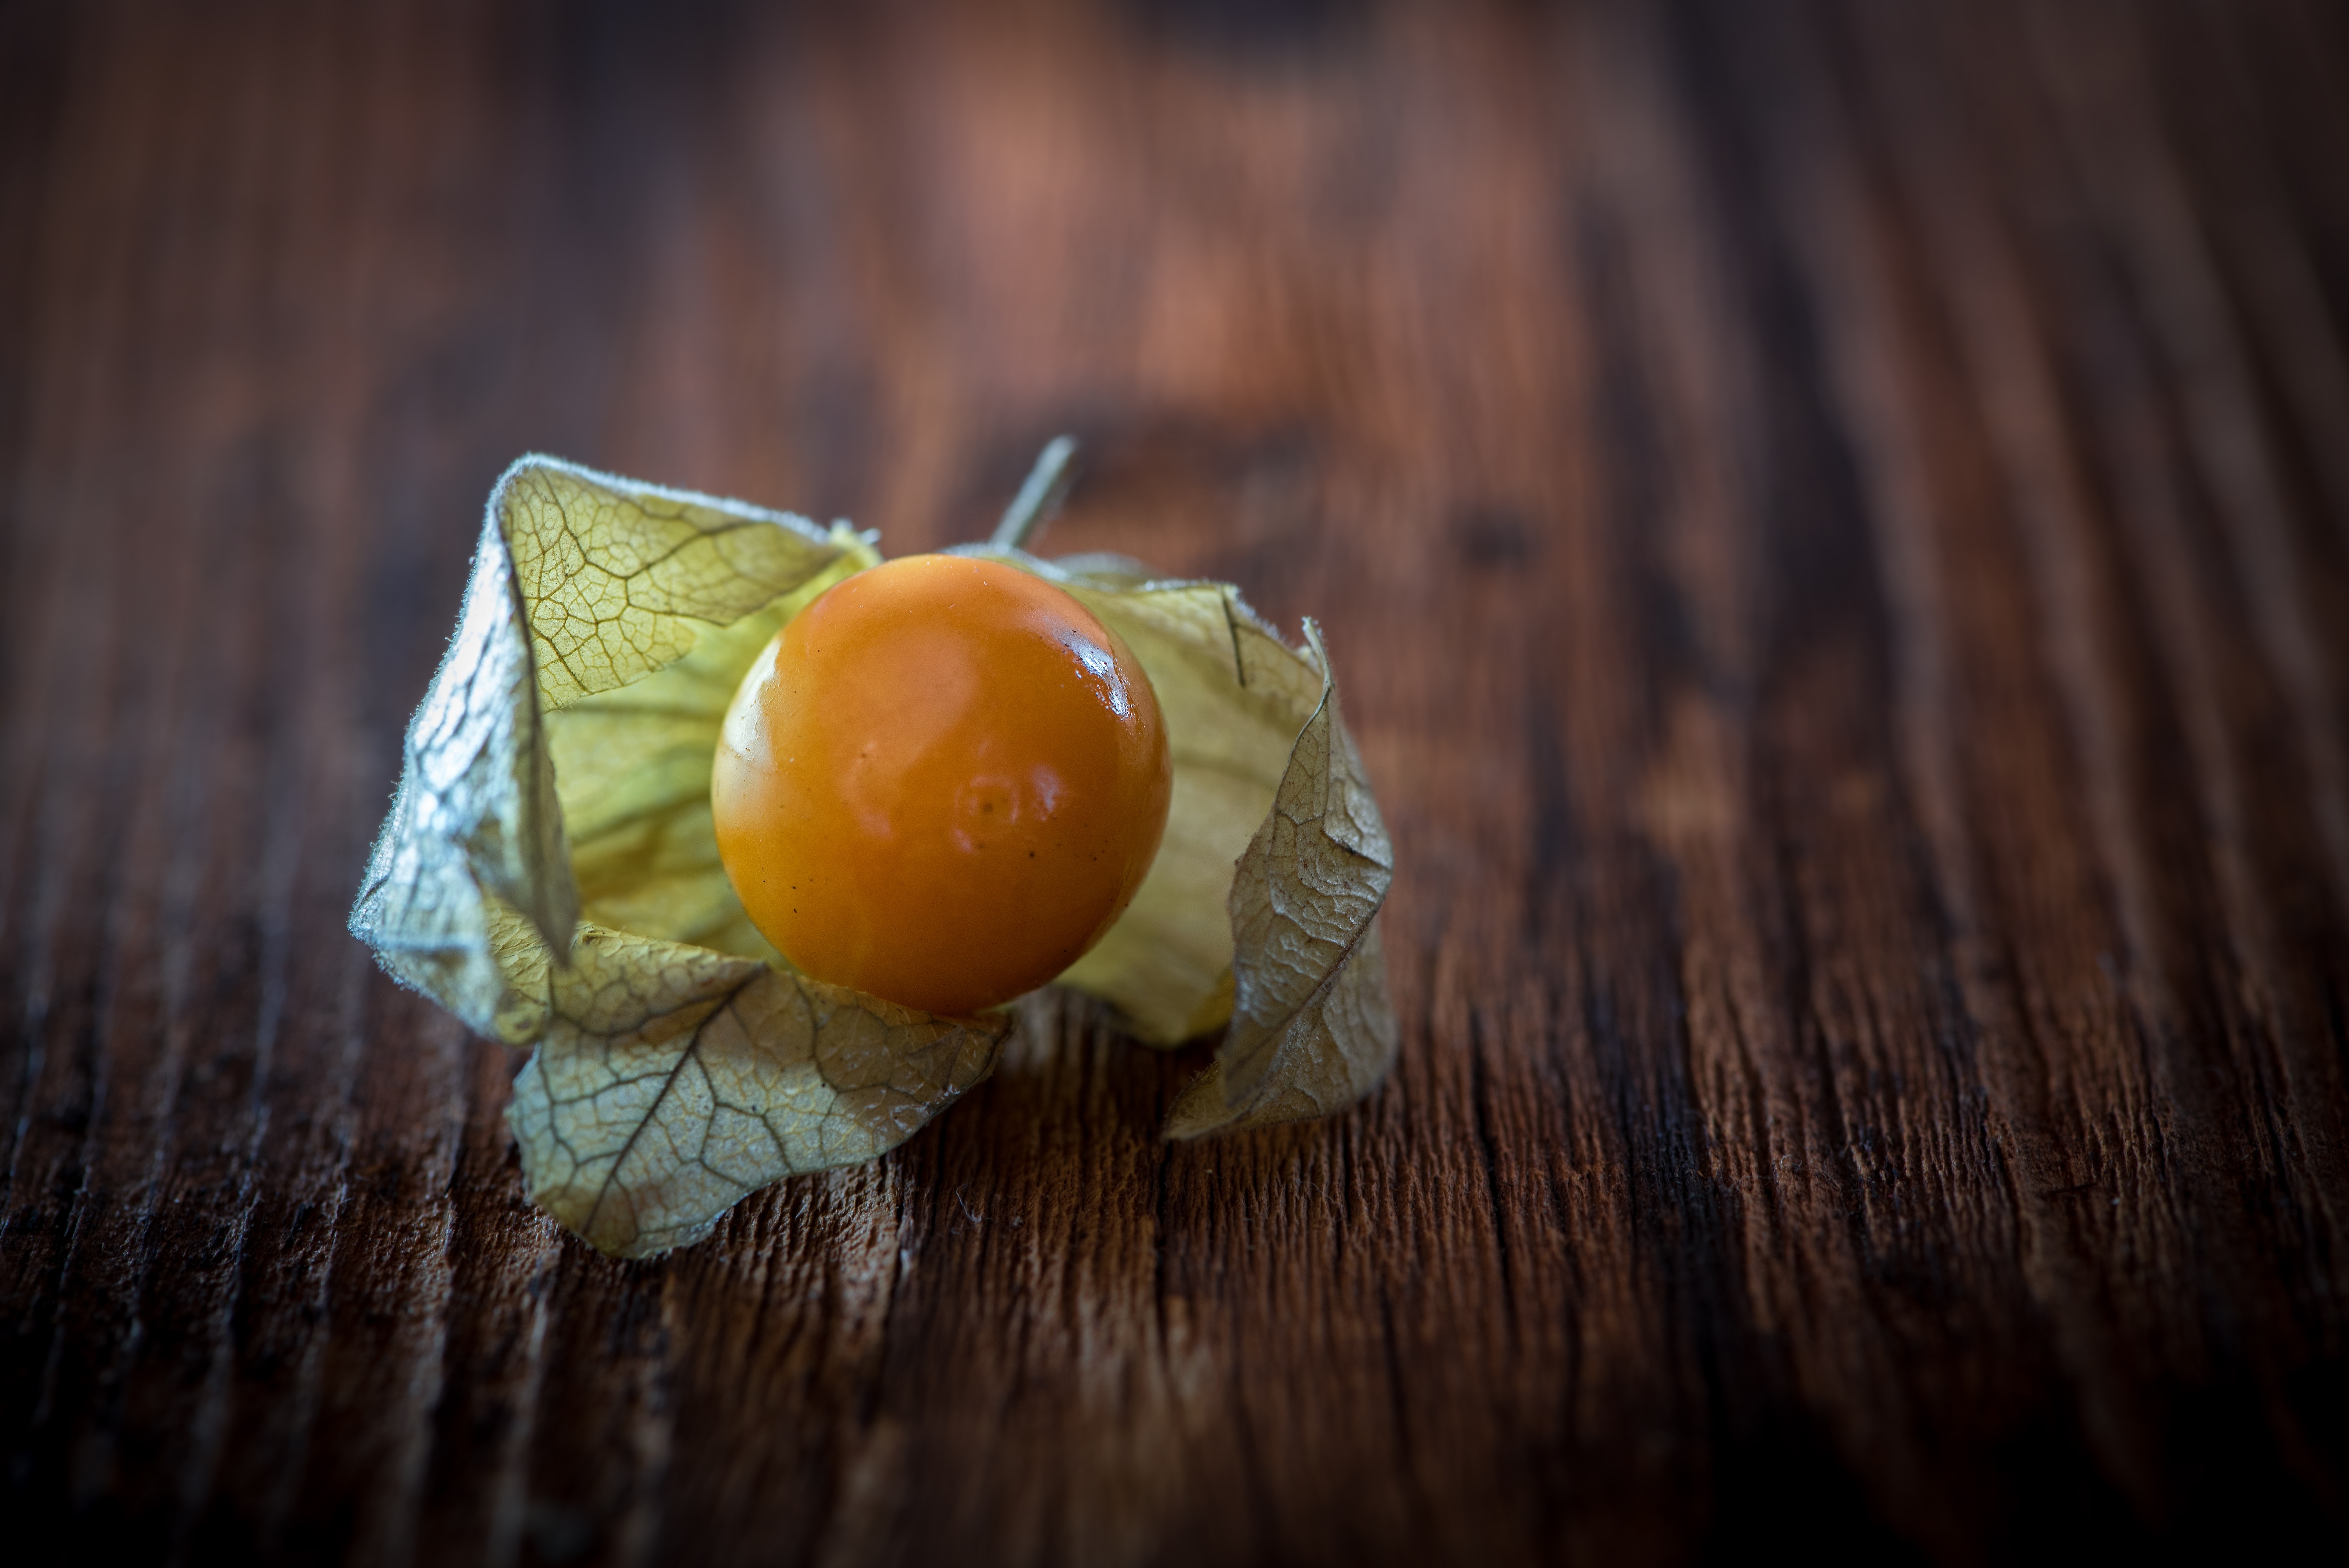
plant, photography, fruit, sweet, leaf, flower, decoration, orange, food, produce, vegetable, yellow, close, close up, one, food photography, vitamins, natural product, physalis, citrus, macro photography, individually, cape gooseberry, flowering plant, physalis peruviana, andes berry, andes cherry, bubble cherries, land plant